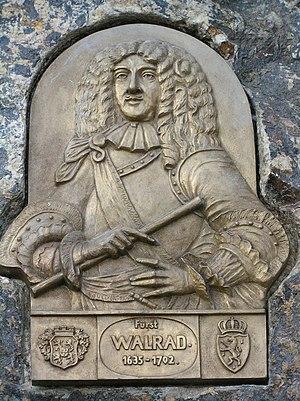
Valéran de Nassau-Usingen, est un prince du Saint-Empire romain germanique. Walrad von Nassau-Usingen fut comte, puis prince de Nassau-Usingen, de 1659 à 1702.
Cette page concerne les événements qui se sont produits au XVIIᵉ siècle en Lorraine.